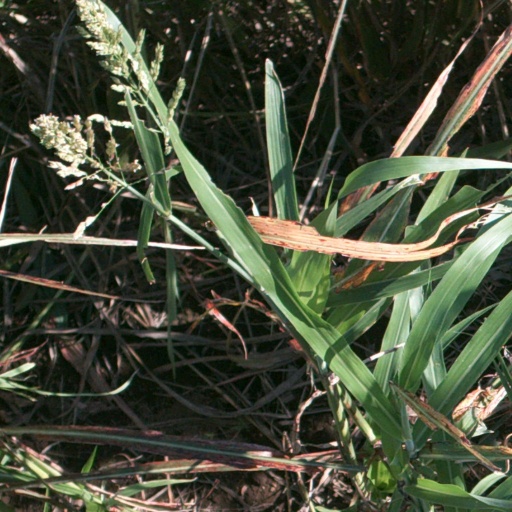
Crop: sorghum